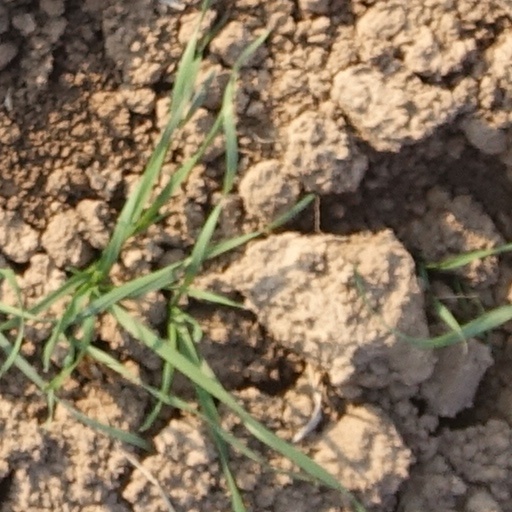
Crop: wheat